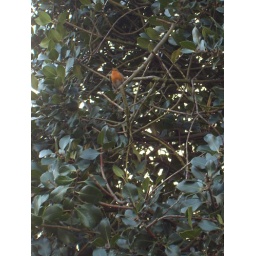
red in a tree